Takaro

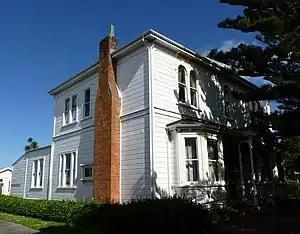
The former Guy Homestead at 16 Guy Avenue

Takaro is a suburb and constituent ward of Palmerston North, Manawatū-Whanganui, New Zealand.